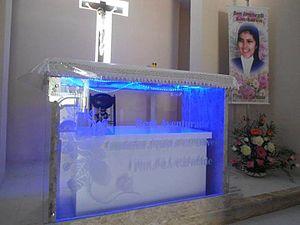
Ceci est la liste des béatifications approuvées par Benoît XVI. Ce qui ne veut pas dire qu'il en présida la cérémonie et liturgie officielle. Benoît XVI est en effet revenu à l'usage antique de ne généralement plus présider lui-même les cérémonies de béatification. Au cours de son pontificat, il y eut 116 cérémonies
Cette liste de saints concerne les saints, bienheureux, et vénérables reconnus comme tels par l'Église catholique, ayant vécu au XXᵉ siècle. Sur cette période, l'Église a donné comme modèles évangéliques 152 saints et 2 038 bienheureux.
Lindalva Justo de Oliveira, était une religieuse brésilienne, des Filles de la charité. Proclamée martyre de la foi, elle est vénérée comme bienheureuse par l'Église catholique.